Bartley–Tweed Farm

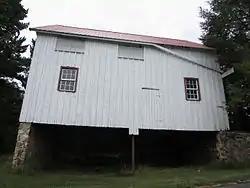
Granary at the Bartley–Tweed Farm

Bartley–Tweed Farm is a historic farm located near Newark, New Castle County, Delaware. The property includes three contributing buildings: a stuccoed stone and brick house, a frame bank barn built about 1835, and a late 19th-century frame carriage house / granary. The stone section of the house dates to the late-18th century and the brick section to about 1825. The brick section has Federal style details.